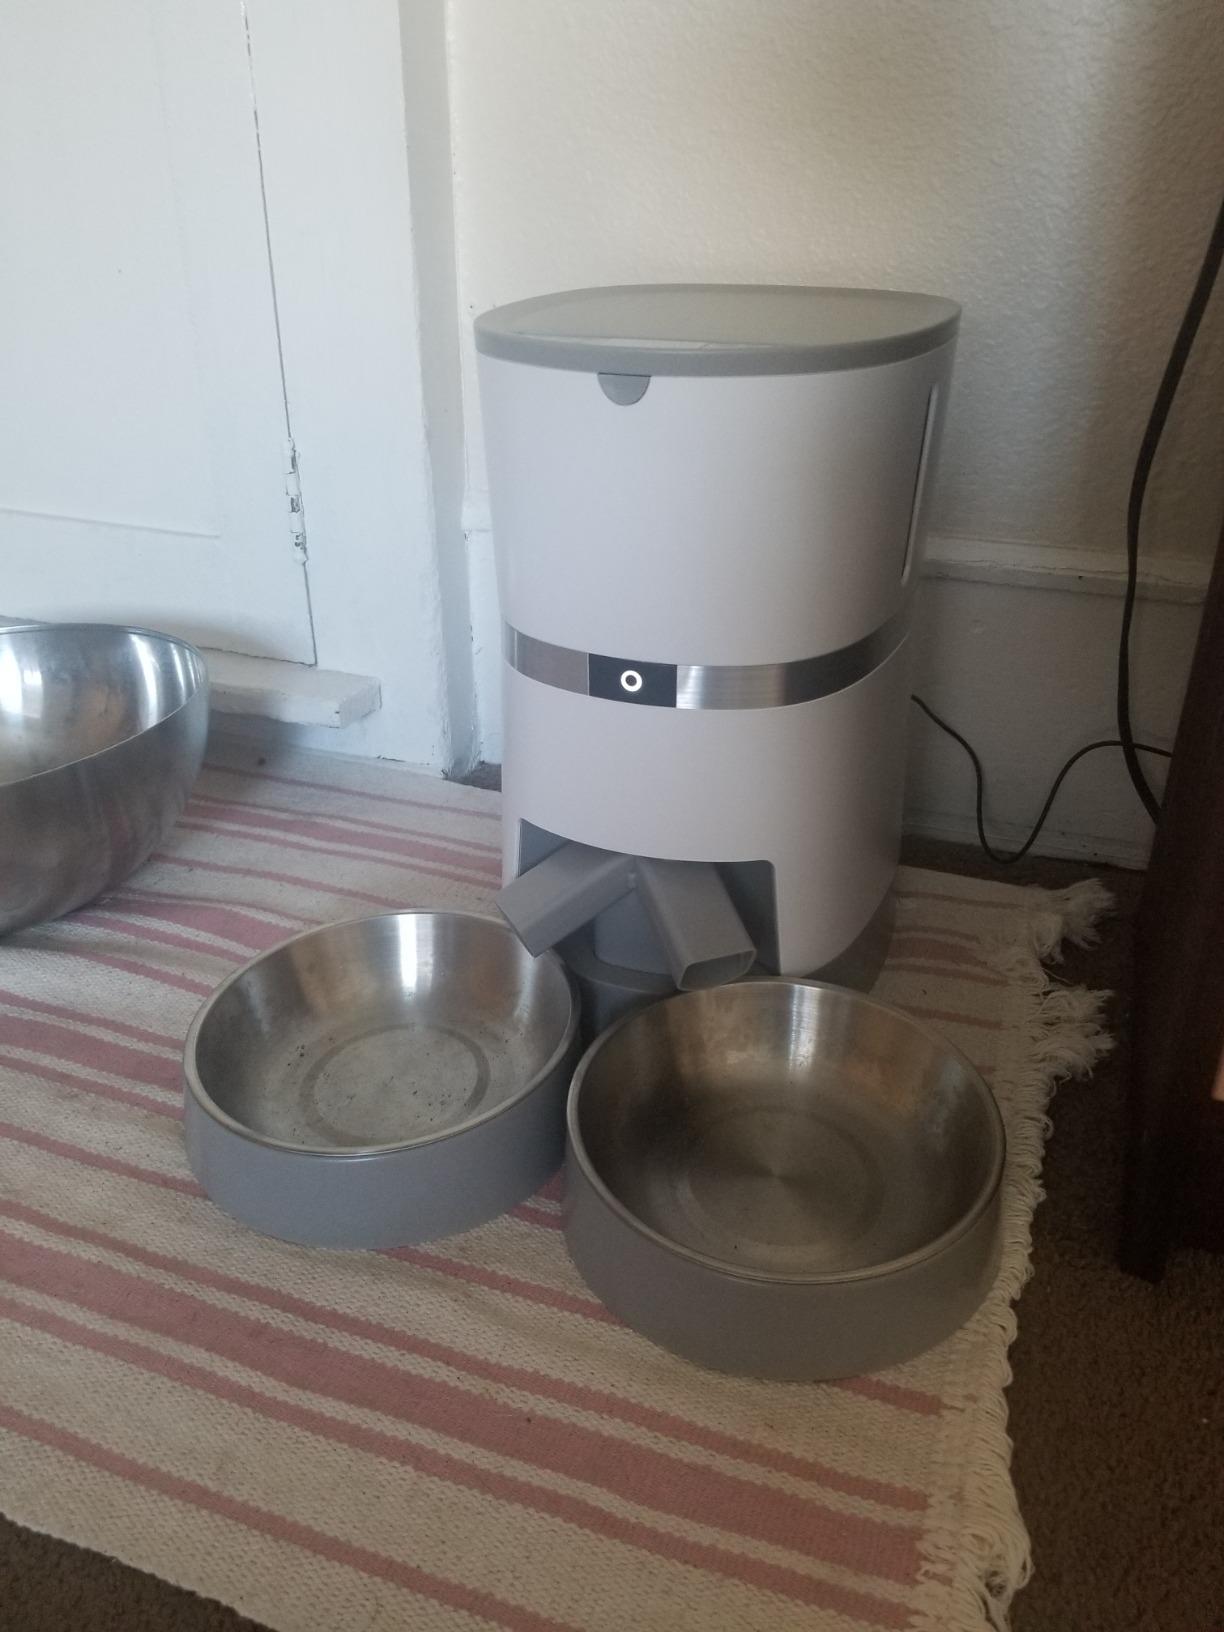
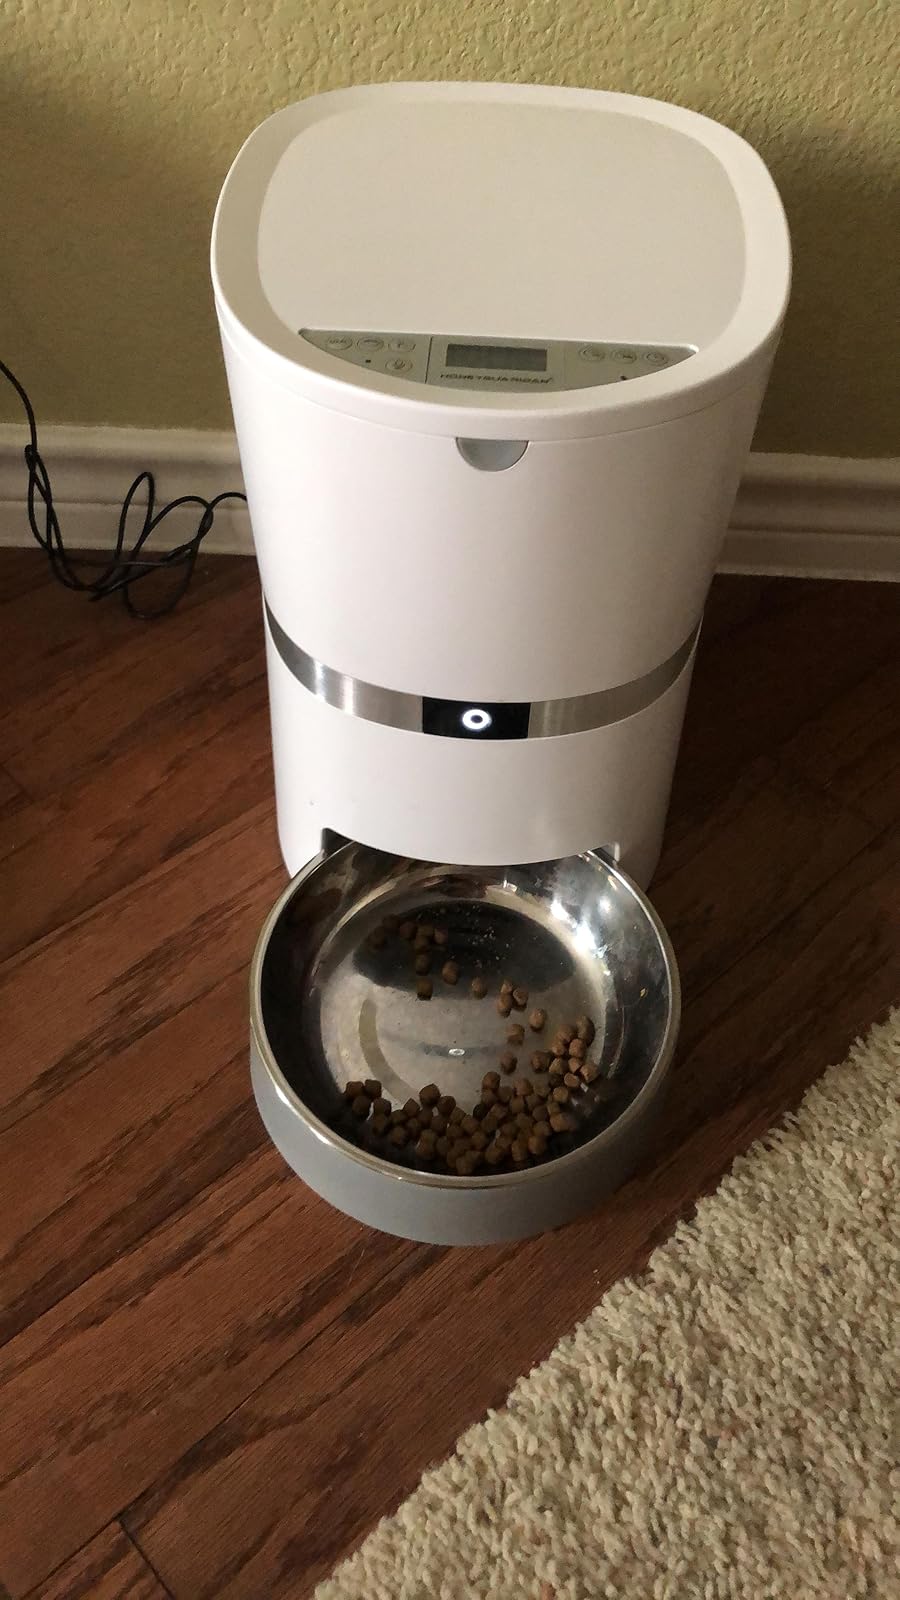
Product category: items_feeder
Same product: no